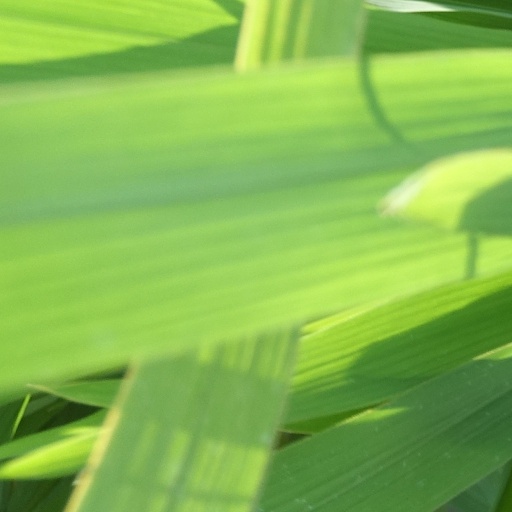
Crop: rice